Damita Jo (album)

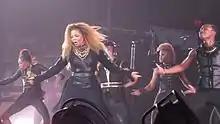
Jackson performing "All Nite (Don't Stop)" on 2015―2016's Unbreakable World Tour; it became the only single from the album not to chart on the US "Billboard" Hot 100.

Jackson considered "All Nite (Don't Stop)", "My Baby" and "R&B Junkie" as the album's lead single, before deciding on "Just a Little While". It was released on February 2, 2004, after a premature leak. Following its release, the single quickly became the most added and played song on pop radio formats and achieved "sizeable" downloads, with its airplay increasing over 500% in contrast to those of before its official release. It reached number 45 on the "Billboard" Hot 100 chart, being her lowest-peaking single since "Come Give Your Love to Me" (1983). However, "Just a Little While" peaked atop the Dance Club Songs chart and was a commercial success worldwide, reaching number three in Canada and six in Spain. It also reached the top 10 in Hungary, as well as the top 20 in Australia, Italy, and the United Kingdom.